Michel Nykjær

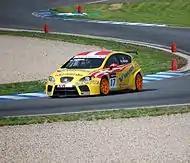
Nykjær driving for SUNRED Engineering at the 2010 FIA WTCC Race of Germany.

Nykjær continued in the WTCC with SUNRED for 2011. In race two of the Race of Brazil he collided with Kristian Poulsen while the two were fighting over the lead of the independents' category. He qualified in 20th place for the Race of Belgium having not set a time. He had clipped one of the barriers at the chicane and was unable to continue in the session due to damage. He scored points in both races, finished fifth in the second race of the day. Having started the season with the TDI engine, Nykjær switched to the new SUNRED 1.6T engine for the Race of Hungary. The engine change did not yield any points until the following round where Nykjær finished tenth having collided at the first corner in race one. He then started on pole position for race two but was passed by Tom Coronel at the start and then Yvan Muller. By the end of the race he had dropped down to fourth but he still took the independents' victory. He started second for race two of the Race of UK at Donington Park but ended his race on the first lap when he became stuck in the gravel trap at Coppice. He qualified in seventh place for race one of the Race of Japan, on the opening lap he tagged the Volvo of Robert Dahlgren. He was running fourth in the later stages of the race when Muller made a mistake and dropped behind him, giving Nykjær his first overall podium result in the WTCC and the independents' victory. He was the winning independent again in race two when he finished sixth. He didn't score any points in China, crashing out two laps from the end of race one and finished fourteenth in race two. He qualified ahead of most of his rivals for the independents' trophy at the Race of Macau, finishing fifth and claiming the independents' victory in both races. He finished the season second in the Yokohama Drivers' Trophy, two points behind Kristian Poulsen.